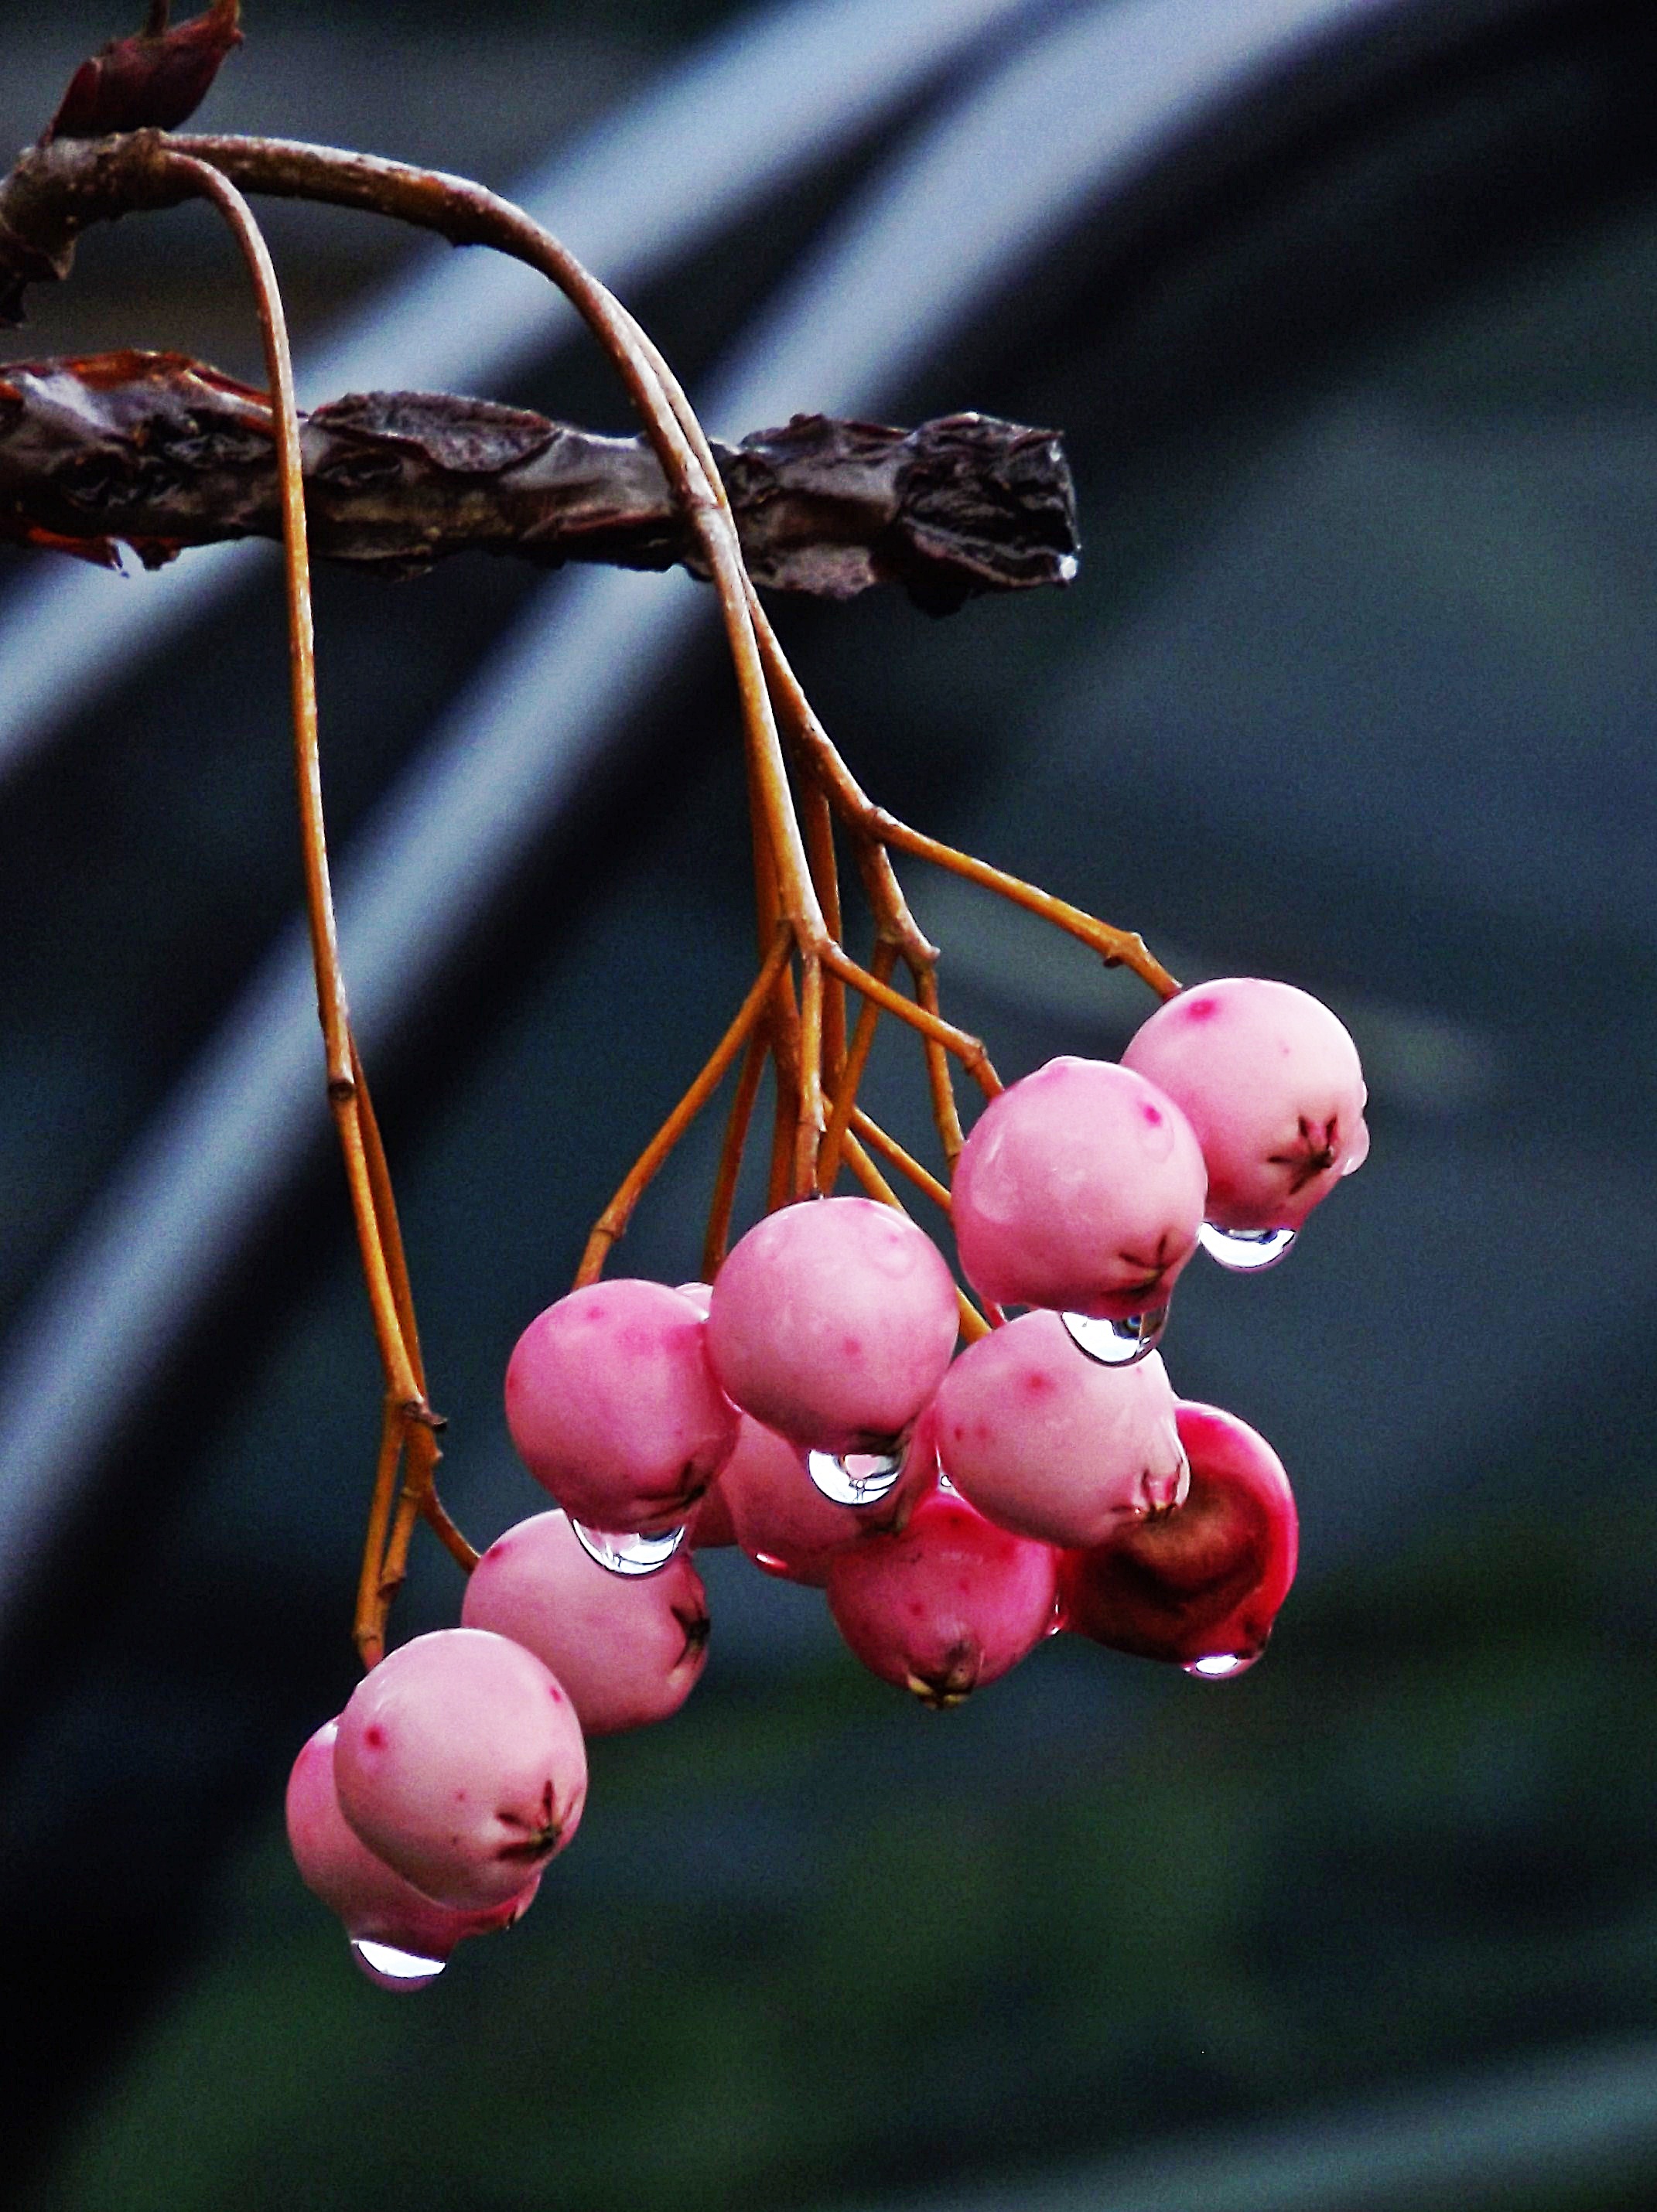
pink, berries, autumn, fall, branches, branch, droplet, water, dew, morning, industrial estate, nature, fruits, bird, feed, poison, dawn, life, pictures, camera, view, hope, dispersal, seeds, pretty, harvest, fenced, restricted, lancashire, manchester, britain, industry, beauty, berry, close up, flora, plant, macro photography, spring, rowan, twig, sorbus, fruit